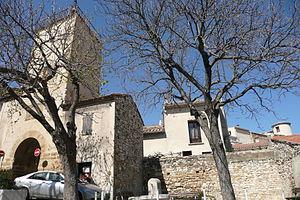
Vedène.